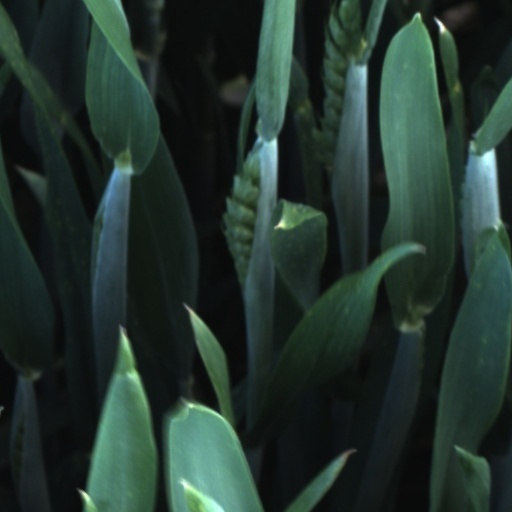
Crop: wheat